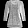
Label: T - shirt / top